Sir Alfred Newton, 1st Baronet

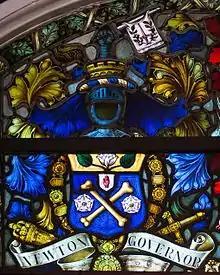
Coat of arms of Sir Alfred James Newton as Governor of the Irish Society in a memorial window of the Irish Society, erected at its tercentenary 1613–1913 in the Coleraine Town Hall. Blazon: Azure, two shin-bones in saltire, the sinister surmounted of the dexter or, between as many roses in fesse argent, barbed and seeded proper, on a chief of the second a lotus-flower leaved and slipped of the last.

In 1865, Newton was a grain and seed broker in High Street, Hull. In the 1870s he was a yeast merchant in Burton-on-Trent with his father. Later he was in partnership with his brothers, William and George Beeforth Newton Jr., in a chandlery and shipping business called Newton Brothers of Burton on Trent and Hull. In 1874, they purchased a diving cutter and specialised in salvage, raising or breaking-up sunken ships that were a danger to navigation. This sometimes involved the use of explosives, and there was at least one fatality when a diver working for them drowned in 1875. They expanded their fleet of ships, commissioning the 310 ft steamer "Principia" in 1881 for the India trade. In 1882 the British Government leased this ship, with others that they owned, to transport troops and materiel to the conflict in Egypt. This same year the partners opened a head office in the City of London at 19 Billiter Street.